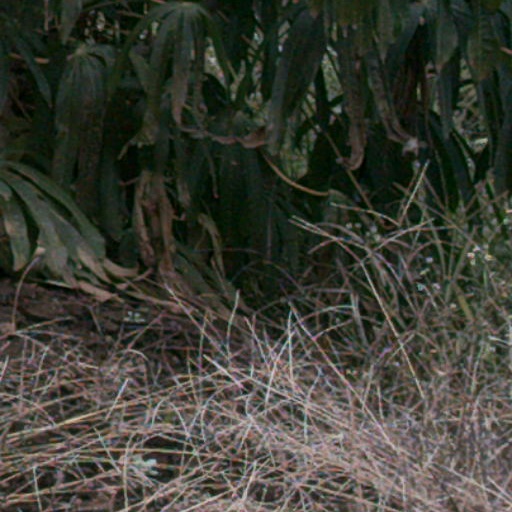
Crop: cassava